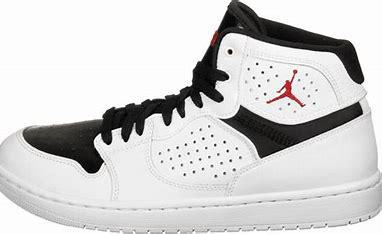
Brand: Jordan
Model: Access